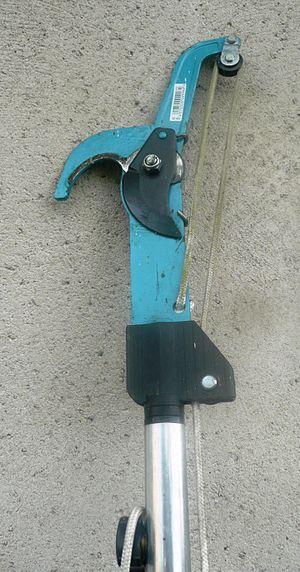
Exemple de tête d'échenilloir